Lydia Davis

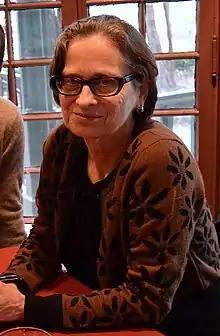
Davis in 2017

Lydia Davis (born July 15, 1947) is an American short story writer, novelist, essayist, and translator from French and other languages, who often writes very short stories. Davis has produced several new translations of French literary classics, including "Swann's Way" by Marcel Proust and "Madame Bovary" by Gustave Flaubert.